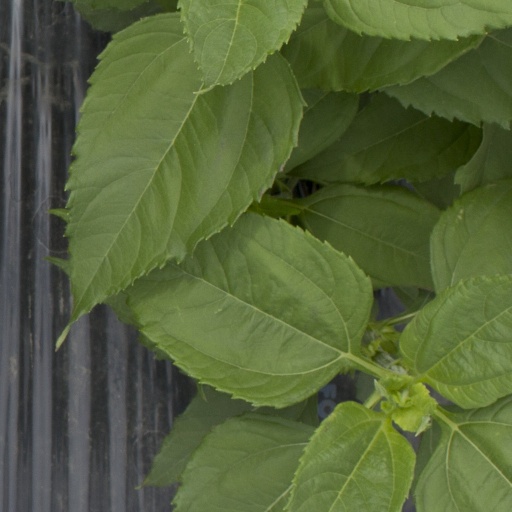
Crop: Jerusalem artichoke